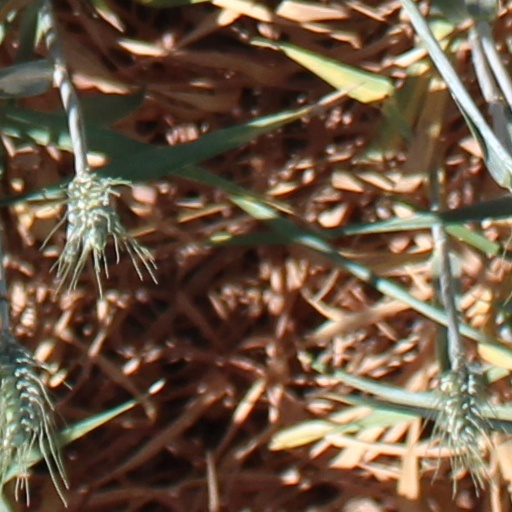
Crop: wheat